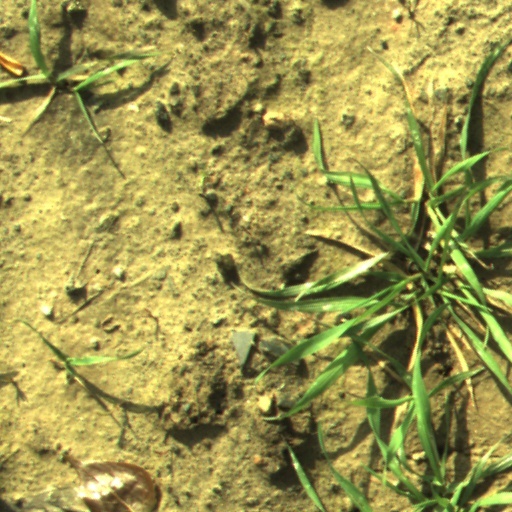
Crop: wheat